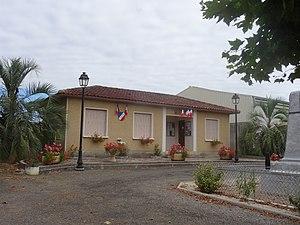
Sorbets est une commune française située dans le département du Gers en région Occitanie.